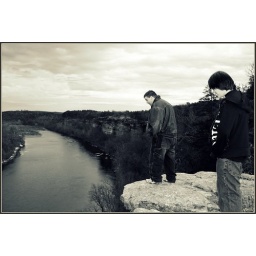
My son~in~law closest to the edge and my son in the black hoodie...